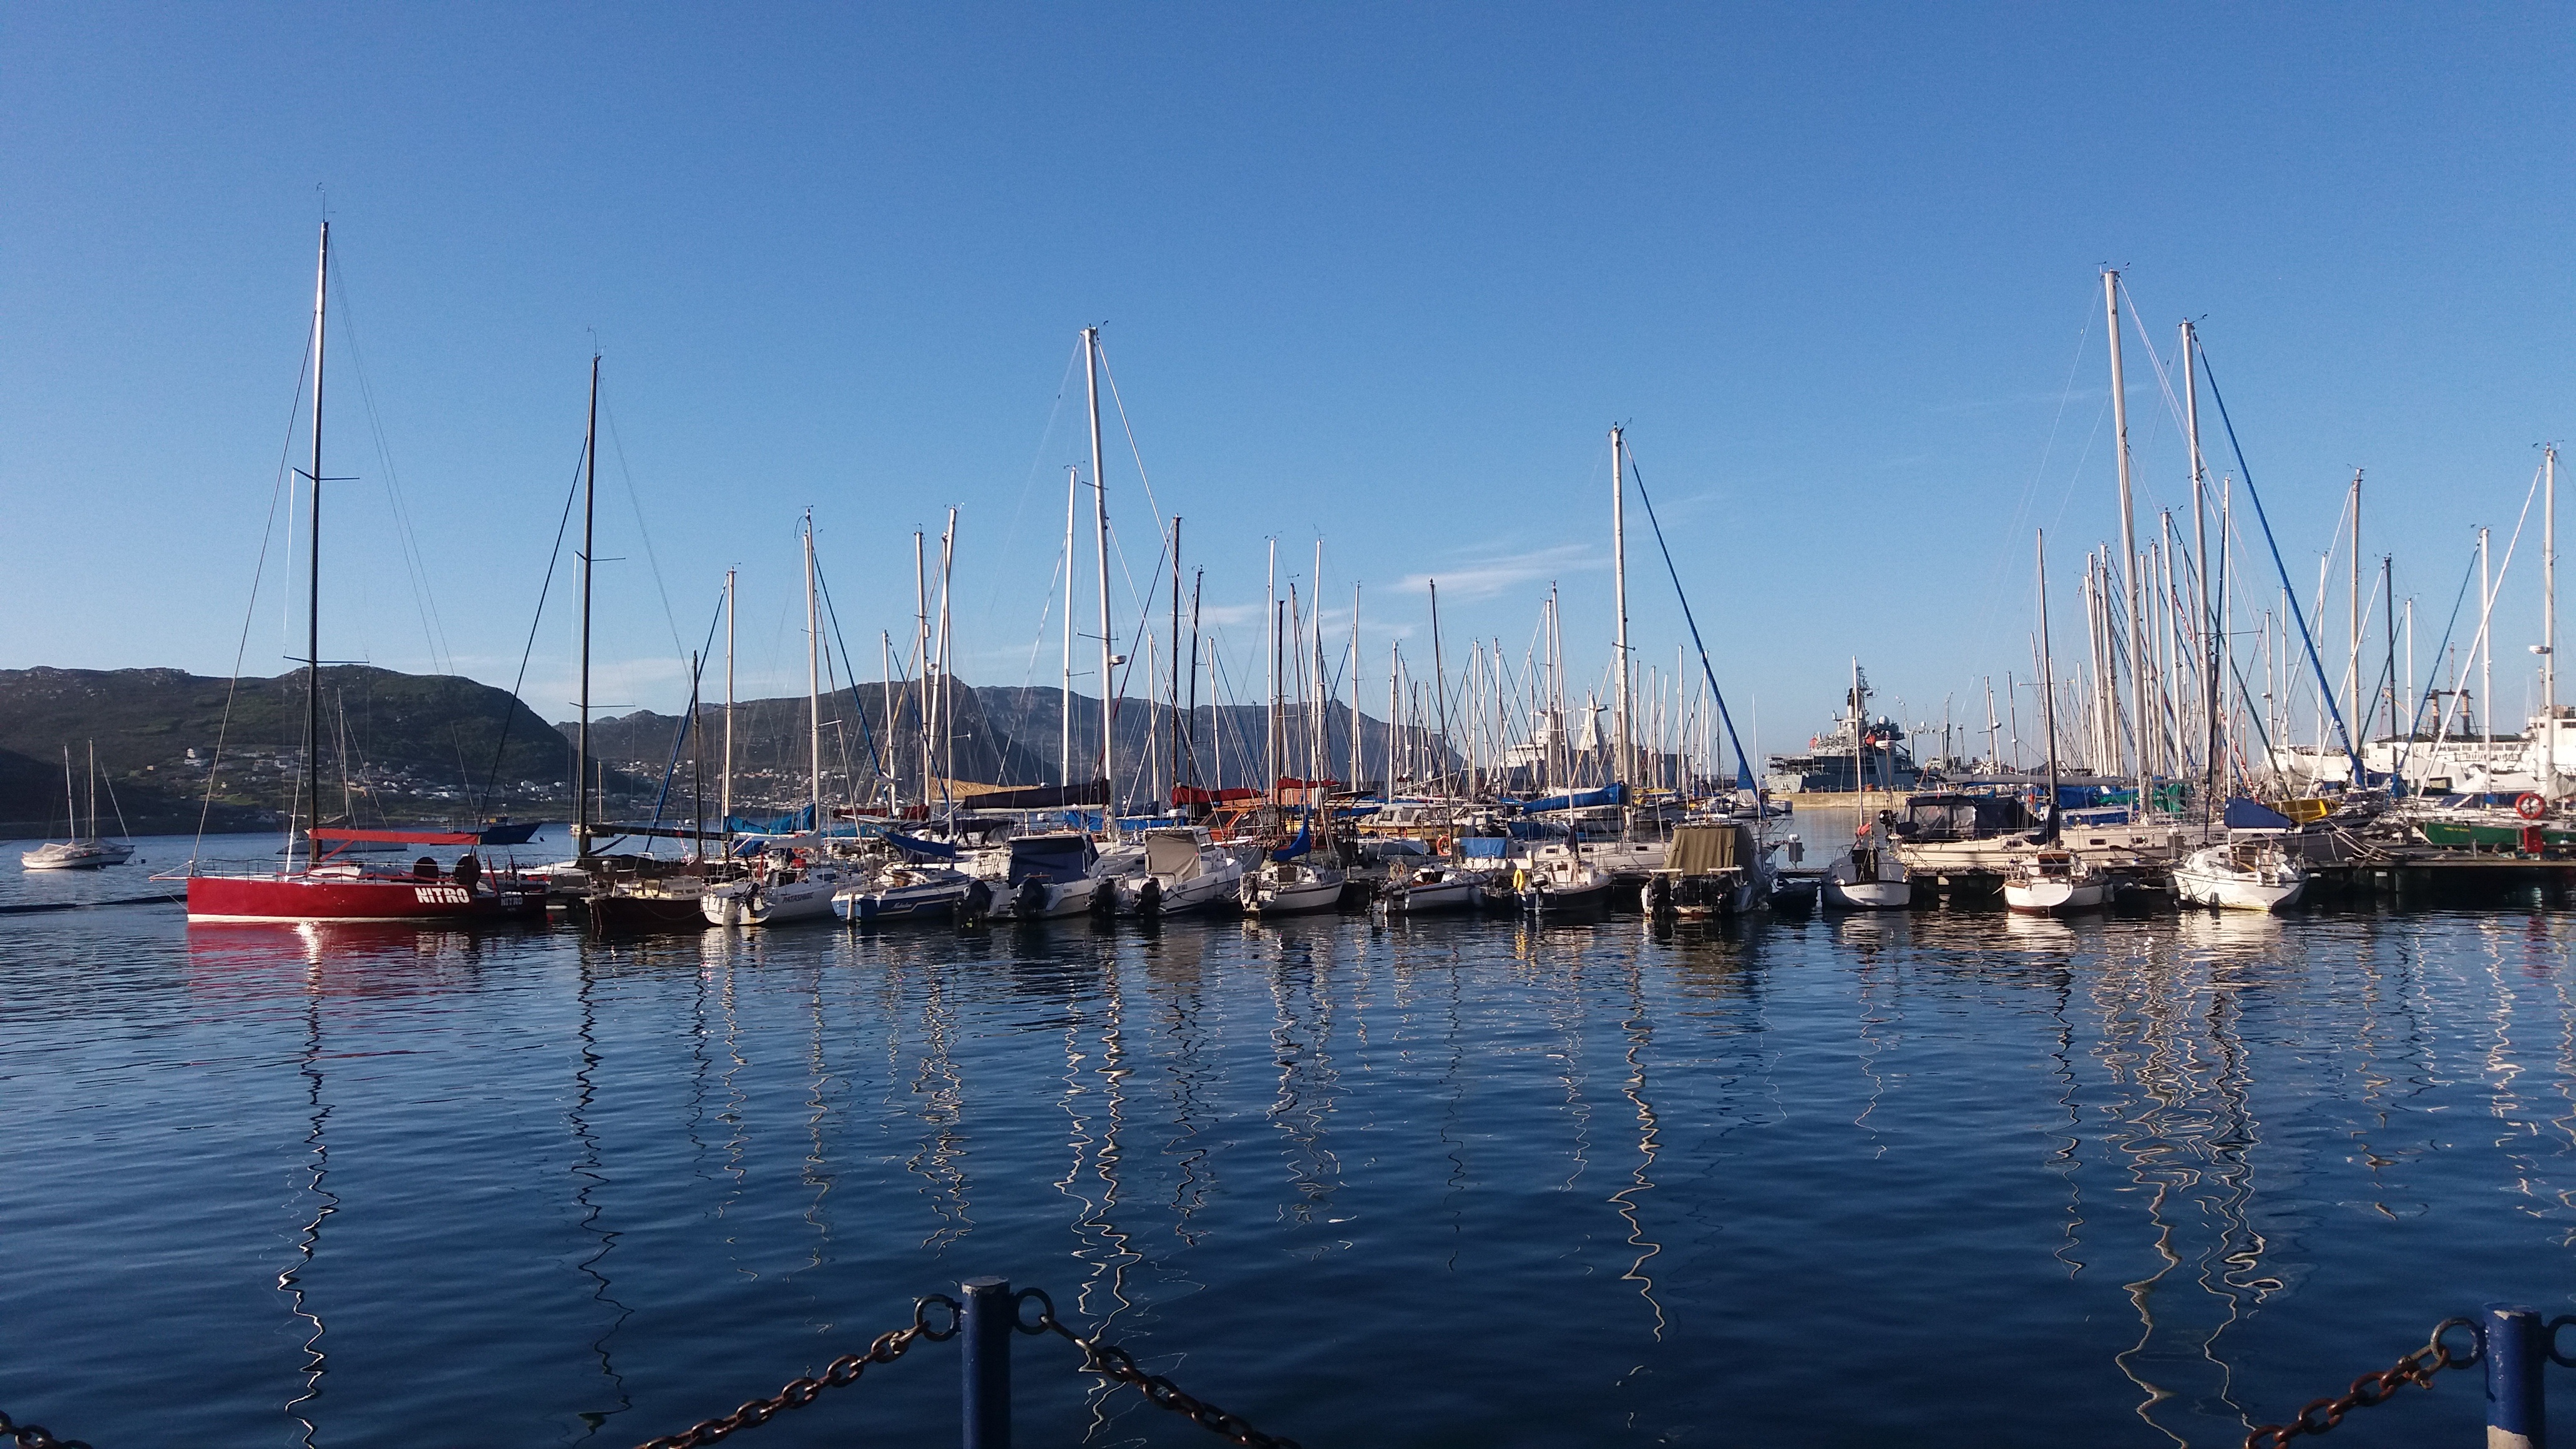
landscape, sea, water, outdoor, ocean, dock, sky, boat, pier, summer, travel, vehicle, scenic, mast, sailing, bay, harbor, marina, port, tourism, leisure, sailboat, cruise, boating, sail, watercraft, yachts, yachting, sailing ship